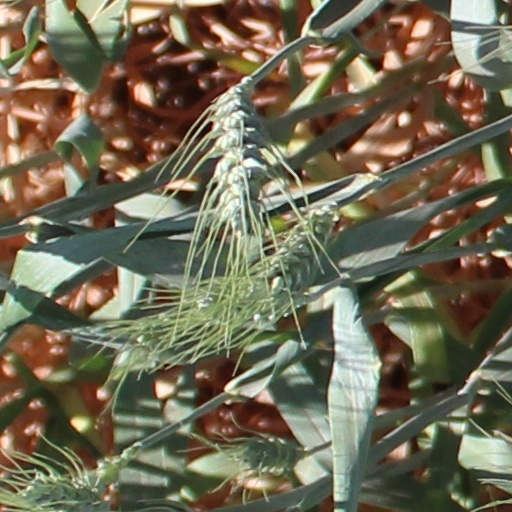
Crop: wheat